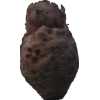
Label: celery